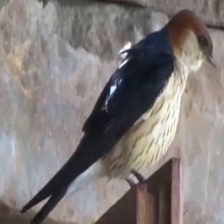
Species: STRIPPED SWALLOW
Scientific name: CECROPIS ABYSSINICA